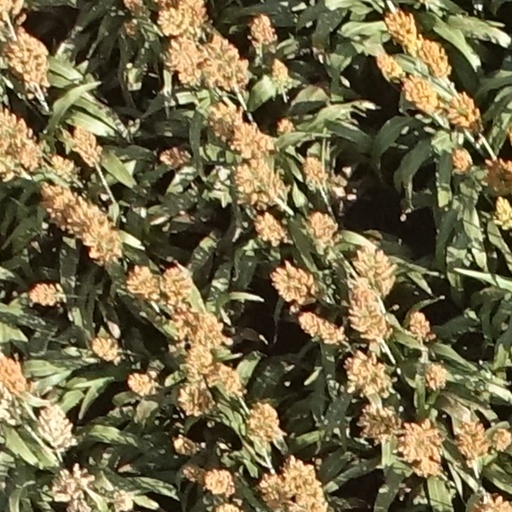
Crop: sorghum